Weary Willies

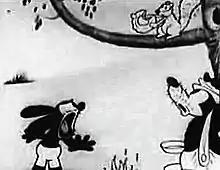
A squirrel steals the egg that Oswald and the bear were frying.

Weary Willies is a 1929 animated short produced by George Winkler which stars Oswald the Lucky Rabbit. The film is also the penultimate Oswald cartoon created during the Winkler period.